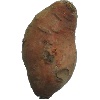
Label: Potato Sweet 1